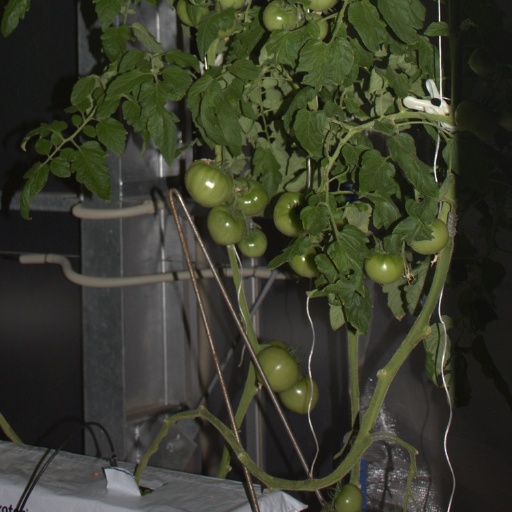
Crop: tomato